Patrick Follmann

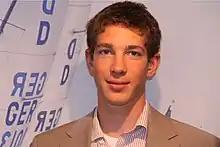
Follmann in 2009

Patrick Follmann (born 20 April 1989 in Regensburg) is a German sailor, who specialized in two-person dinghy (470) class. He represented Germany, along with his partner Ferdinand Gerz, at the 2012 Summer Olympics, and has also been training throughout most of his sporting career at Deutscher Touring Yacht Club in Tutzing. He also obtained a career best result with a single victory for the German squad in the men's 470 class at the 2012 Kiel Week Tournament in Kiel. As of September 2014, Follmann is ranked no. 147 in the world for two-person dinghy class by the International Sailing Federation.